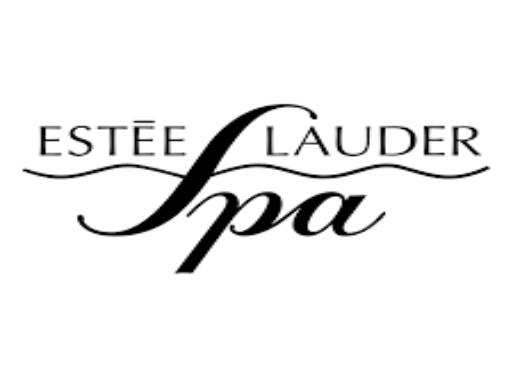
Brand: Estee Lauder
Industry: Necessities